Mr. Driller G

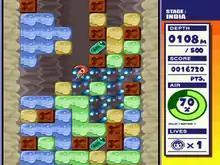
Susumu Hori destroying a group of blocks in the PlayStation version

"Mr. Driller G" is a puzzle game similar to "Puyo Puyo" (1990) and the classic arcade game "Dig Dug" (1982). The story revolves around Susumu Hori, the titular Mr. Driller, and his friends trying to stop the villainous Dr. Manhole and his Ankoku Drillers from destroying the world with giant drills. "G" has a greater emphasis on story compared to its predecessors, with anime-style intermissions preceding levels. Players choose from one of seven characters to play as: Susumu Hori, the protagonist; Ataru Hori, Susumi's self-contained older brother; Taizo Hori, the protagonist of "Dig Dug"; Puchi, Susumu's dog; Anna Hottenmeyer, a rival driller from Germany; and Holinger-Z, a drilling robot.